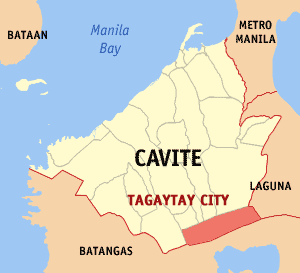
Tagaytay est une municipalité de la province de Cavite, aux Philippines.